Horrie Dick

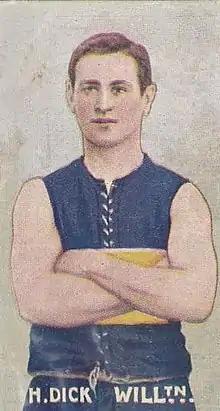
Cigarette card of Dick in 1906

Horace Moir Dick (16 June 1877 – 20 January 1930) was an Australian rules footballer who played with Essendon in the Victorian Football League (VFL). He also played for Williamstown in the Victorian Football Association from 1901-06 (96 games, 42 goals) and was captain in 1905-06 and became the Club's first-ever coach in 1906. Shortly after his one appearance for Essendon, Dick transferred to Footscray during 1907 and played 12 games for the Tricolours, kicking two goals. His final game was the first semi-final of 1907 where Footscray were defeated by Williamstown by 14 points, on their way to 'Town's first-ever VFA premiership.